Mascot Pictures

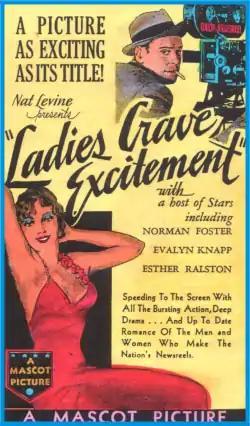
It was from small Mascot Pictures, but "Ladies Crave Excitement" (1935) still packed "Bursting Action, Deep Drama...And Up To Date Romance" into its 73 minutes. Supervising editor Joseph H. Lewis would soon become a prolific director of B westerns. His later film noirs, including the independently produced "Gun Crazy" (1949), would become renowned.

By 1933 Mascot was successful enough to rent, and later buy, Sennett Studios, after the original owner, silent-film comedy producer-director Mack Sennett, went bankrupt because of the Great Depression. This made the company a true film studio. That studio lot is now CBS Studio Center.